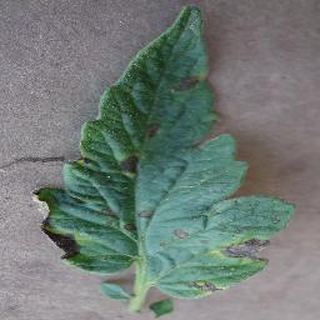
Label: tomato_early_blight